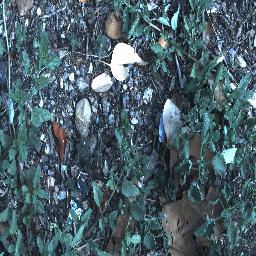
Label: negative